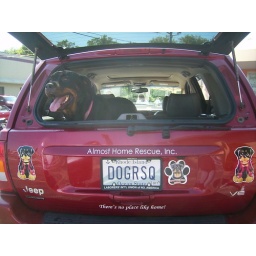
A bike run I went to. Here is the dog Lilly up for adoption in the Ruff Rider :P